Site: brandenburg
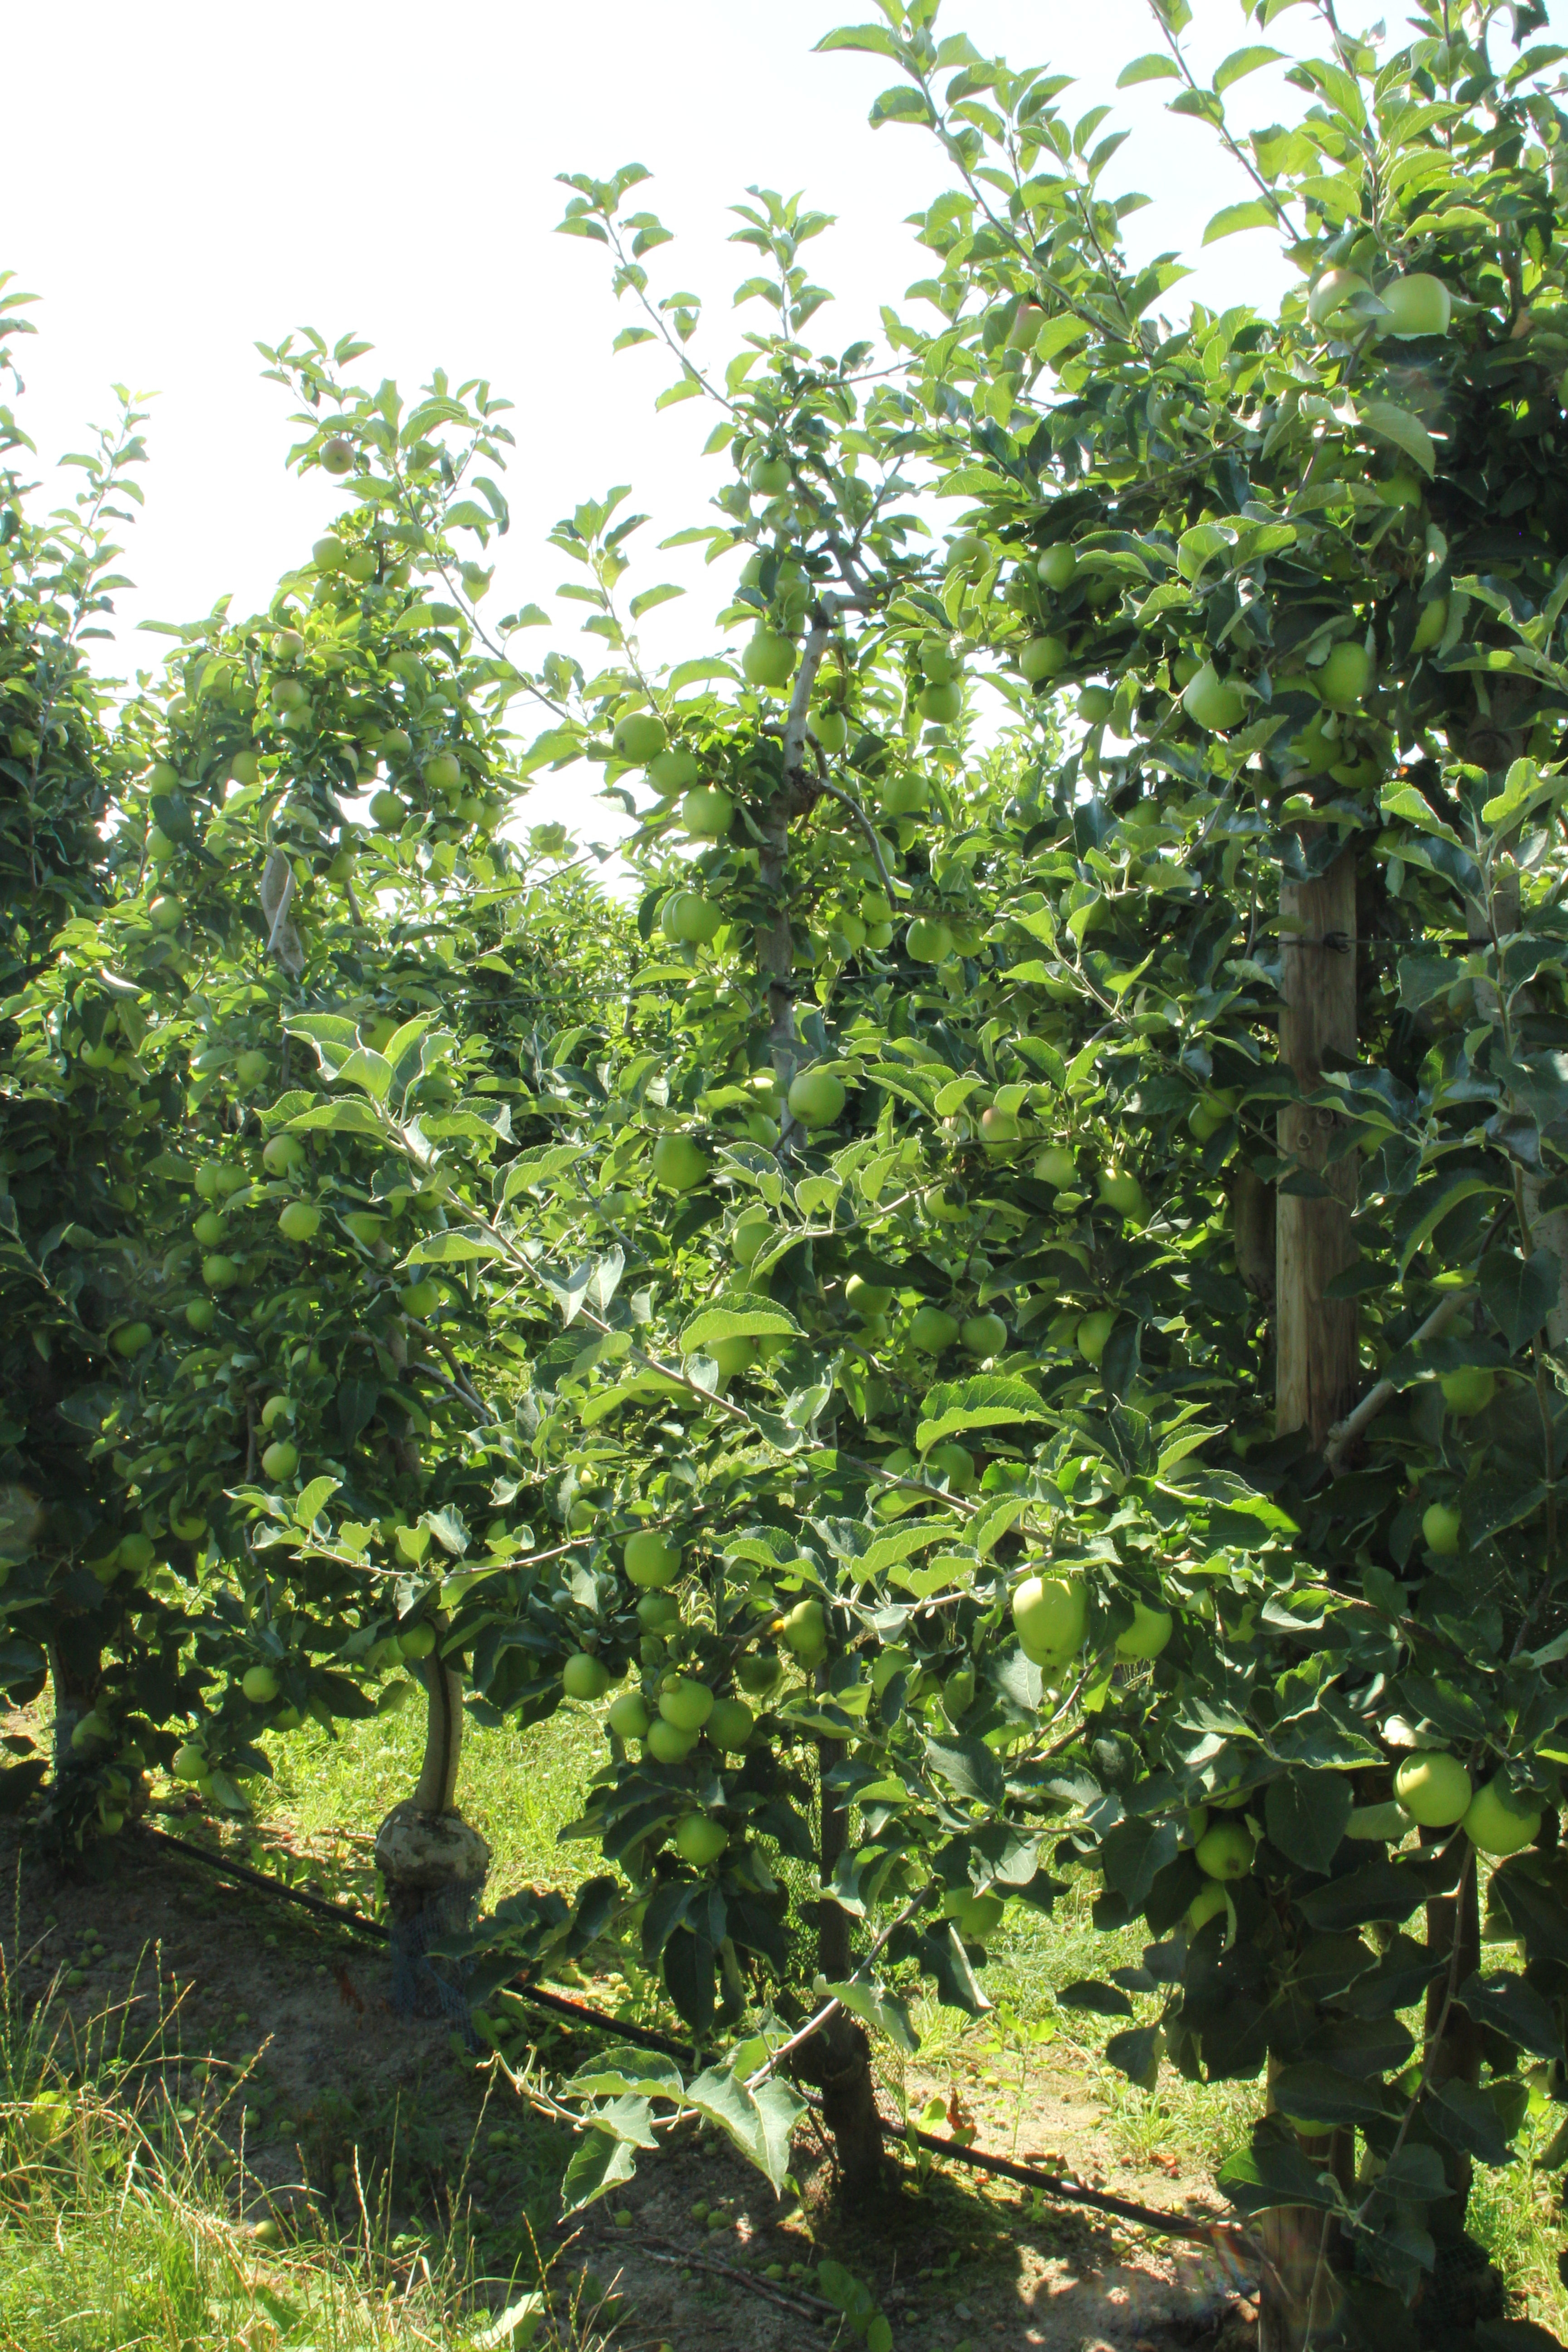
Growth stage (BBCH 77): Development of fruit